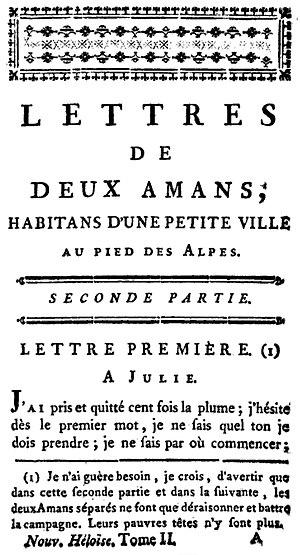
Julie ou la Nouvelle Héloïse est un roman épistolaire de Jean-Jacques Rousseau paru en 1761 chez Marc-Michel Rey à Amsterdam. Maintes fois réédité, il a été l'un des plus grands succès de librairie de la fin du XVIIIᵉ siècle, révélant ainsi la place faite à la sensibilité au temps des Lumières.